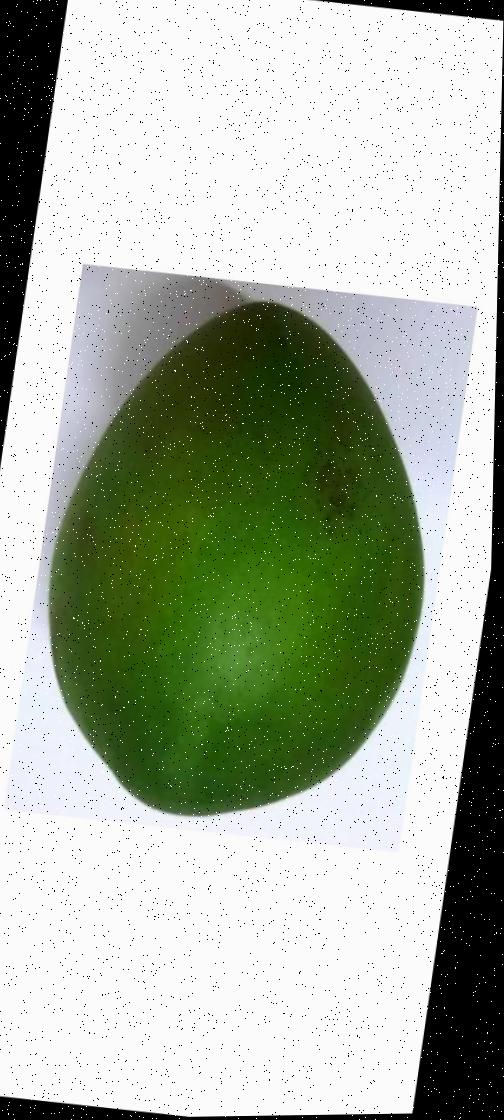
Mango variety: Harivanga